Chavín culture

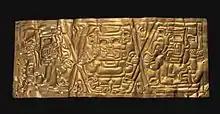
Chavín Gold Crown Formative Epoch 1200-300 BCE Larco Museum Collection, Lima.

The chief example of architecture is the "Chavín de Huántar" temple. The temple's design shows complex innovation to adapt to the highland environments of Peru. To avoid the temple's being flooded and destroyed during the rainy season, the Chavín people created a successful drainage system. Several canals built under the temple acted as drainage. The Chavín people also showed advanced acoustic understanding. During the rainy season water rushes through the canals and creates a roaring sound that emulates a jaguar, a sacred animal. The temple was built of white granite and black limestone, neither of which is found near the Chavín site. This meant that leaders organized many workers to bring the special materials from far away rather than use local rock deposits. They also may have been traded from different civilizations in the area.